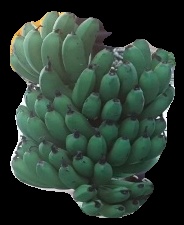
Variety: pachbale
Grade: grade2